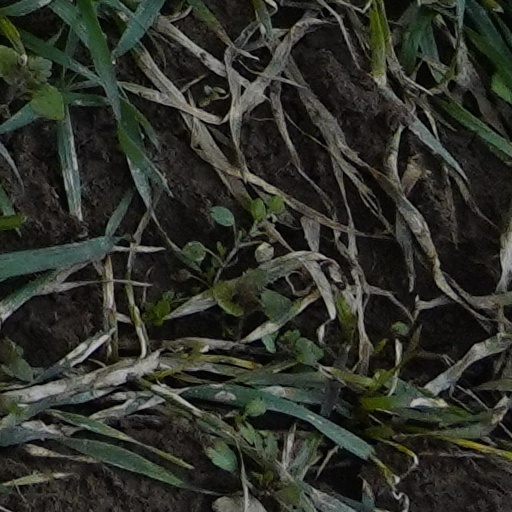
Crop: wheat